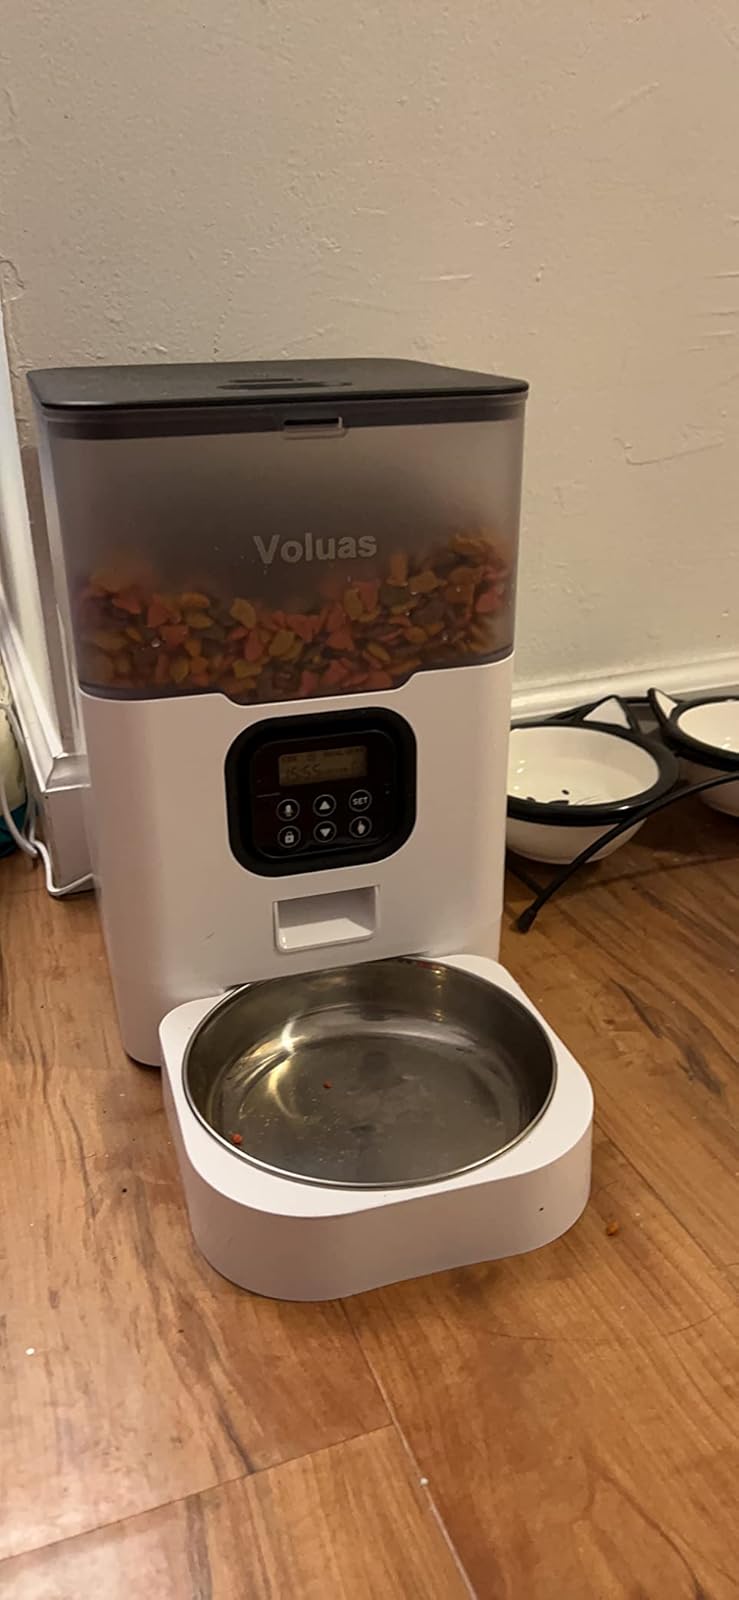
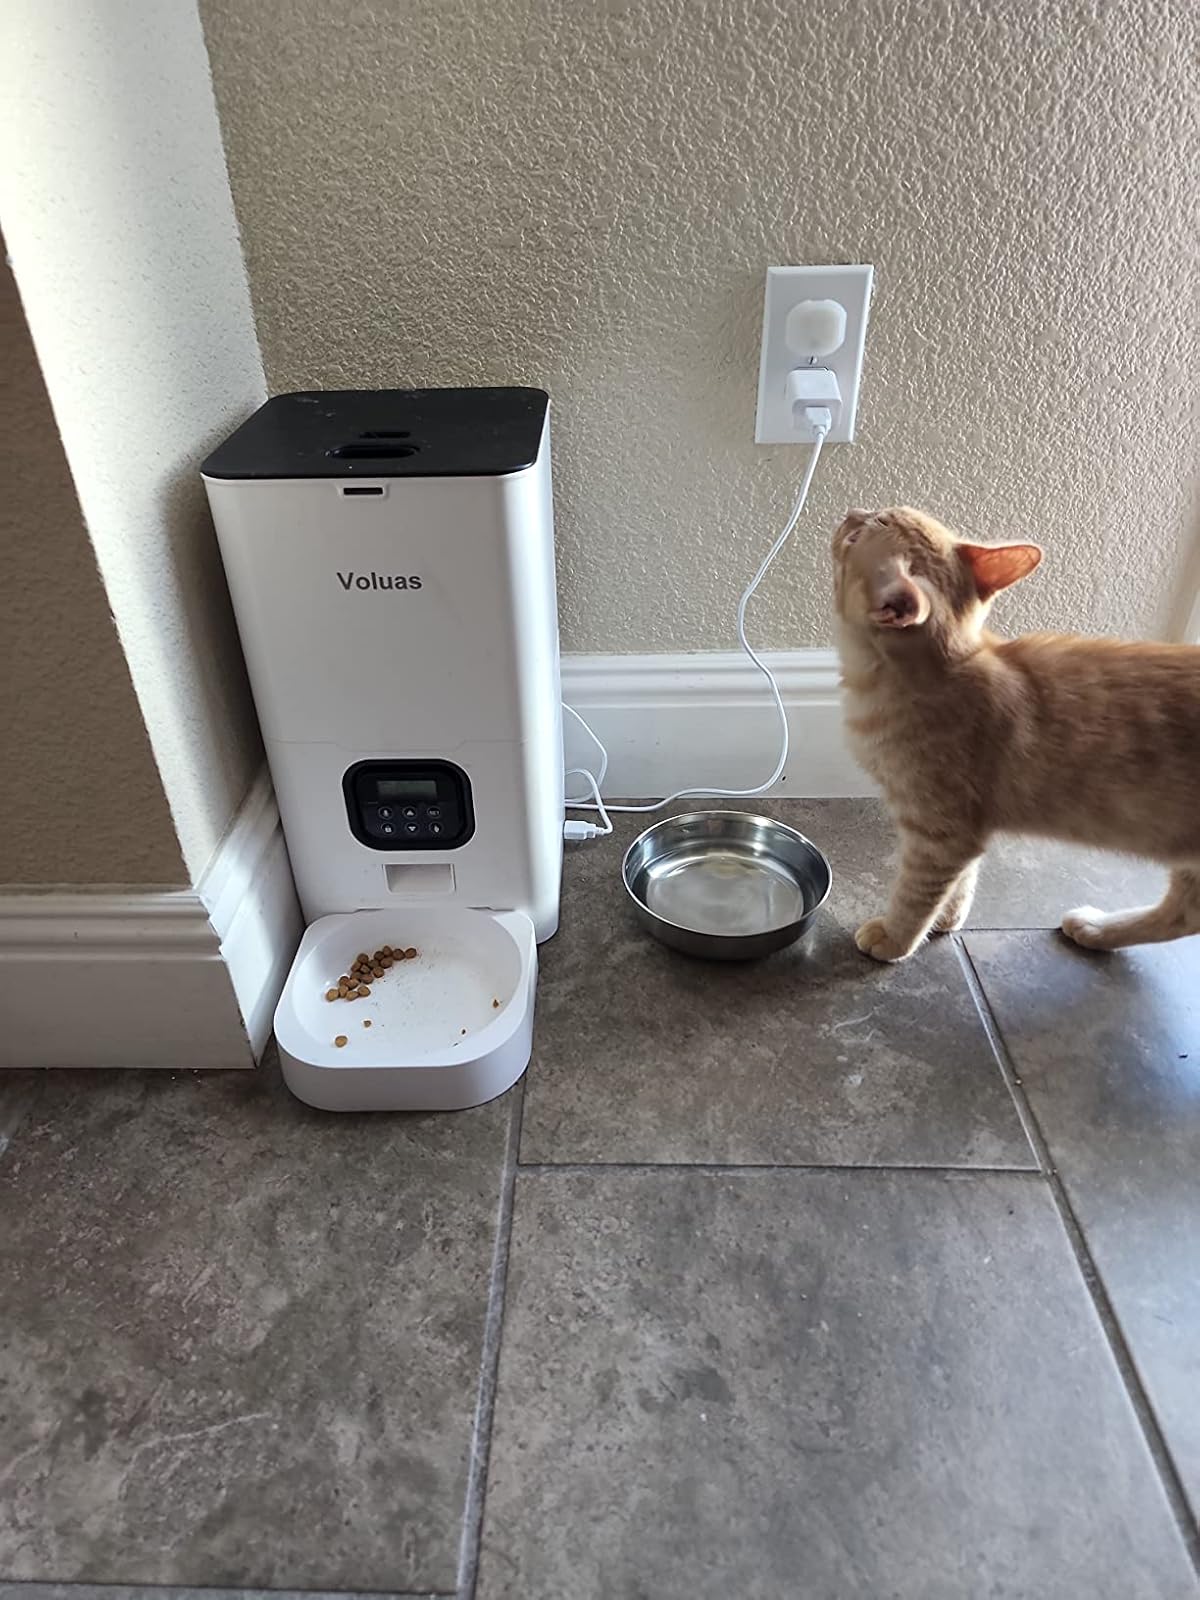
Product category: items_feeder
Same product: no